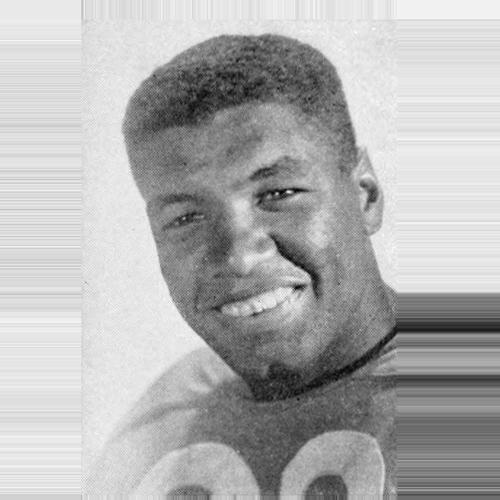
Age: 22